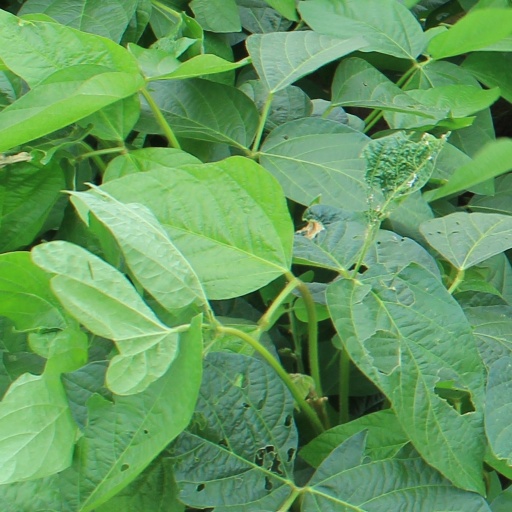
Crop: soybean